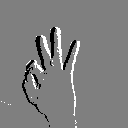
ASL letter: f